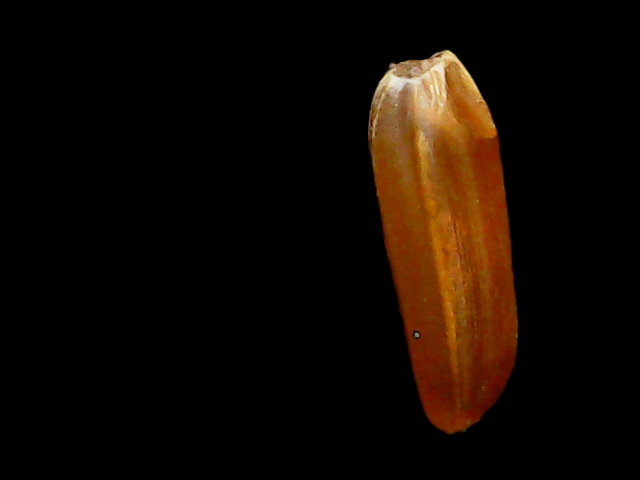
Rice variety: Binadhan20